Out of the Darkness (1915 film)

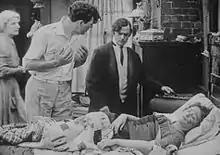
Scene from the film

Out of the Darkness is a 1915 American drama silent film directed by George Melford and written by Hector Turnbull. The film stars Charlotte Walker, Thomas Meighan, Marjorie Daw, Hal Clements, Tom Forman and Loyola O'Connor. The film was released on September 9, 1915, by Paramount Pictures.